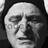
Emotion: sad